Albania

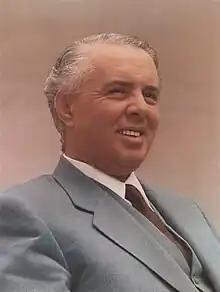
Enver Hoxha was the founding leader of communist Albania and its ruler for over four decades, implementing a regime marked by authoritarianism and isolationism.

In 1367, Albanian rulers established the Despotate of Arta. During that time, several Albanian principalities were created, notably the Principality of Albania, Principality of Kastrioti, Lordship of Berat and Principality of Dukagjini. In the first half of the 15th century, the Ottoman Empire invaded most of Albania, and the League of Lezhë was held under Skanderbeg as a ruler, who became the national hero of the Albanian medieval history.